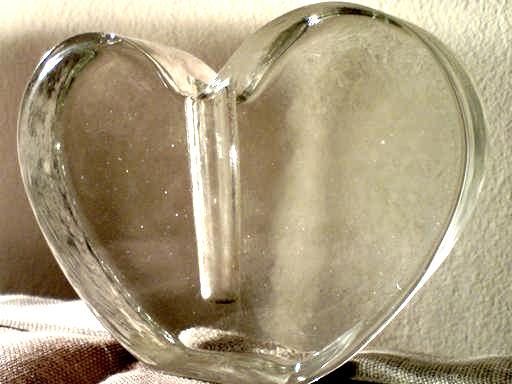
Material: glass